The Private Gladiator

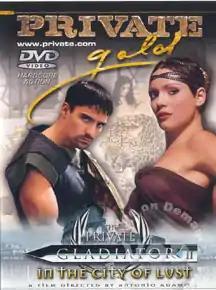
"Private Gladiator: In the City of Lust", DVD cover

The Private Gladiator is a pornographic trilogy ("Private Gladiator", "Private Gladiator: In the City of Lust" and "Private Gladiator: Sexual Conquest", length 115 minutes), directed by Antonio Adamo and produced by Private Media Group. It is one of the most expensive in the world of its genre. Also, unlike most adult films based on mainstream films, it is not a parody, but rather a straightforward remake of Ridley Scott's 2000 film "Gladiator". "The Private Gladiator" trilogy was produced on November 28, 2001, total length - 351 minutes. It won the 2003 AVN award for Best Foreign Feature.